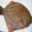
Label: flatfish